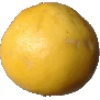
Label: white_grapefruit